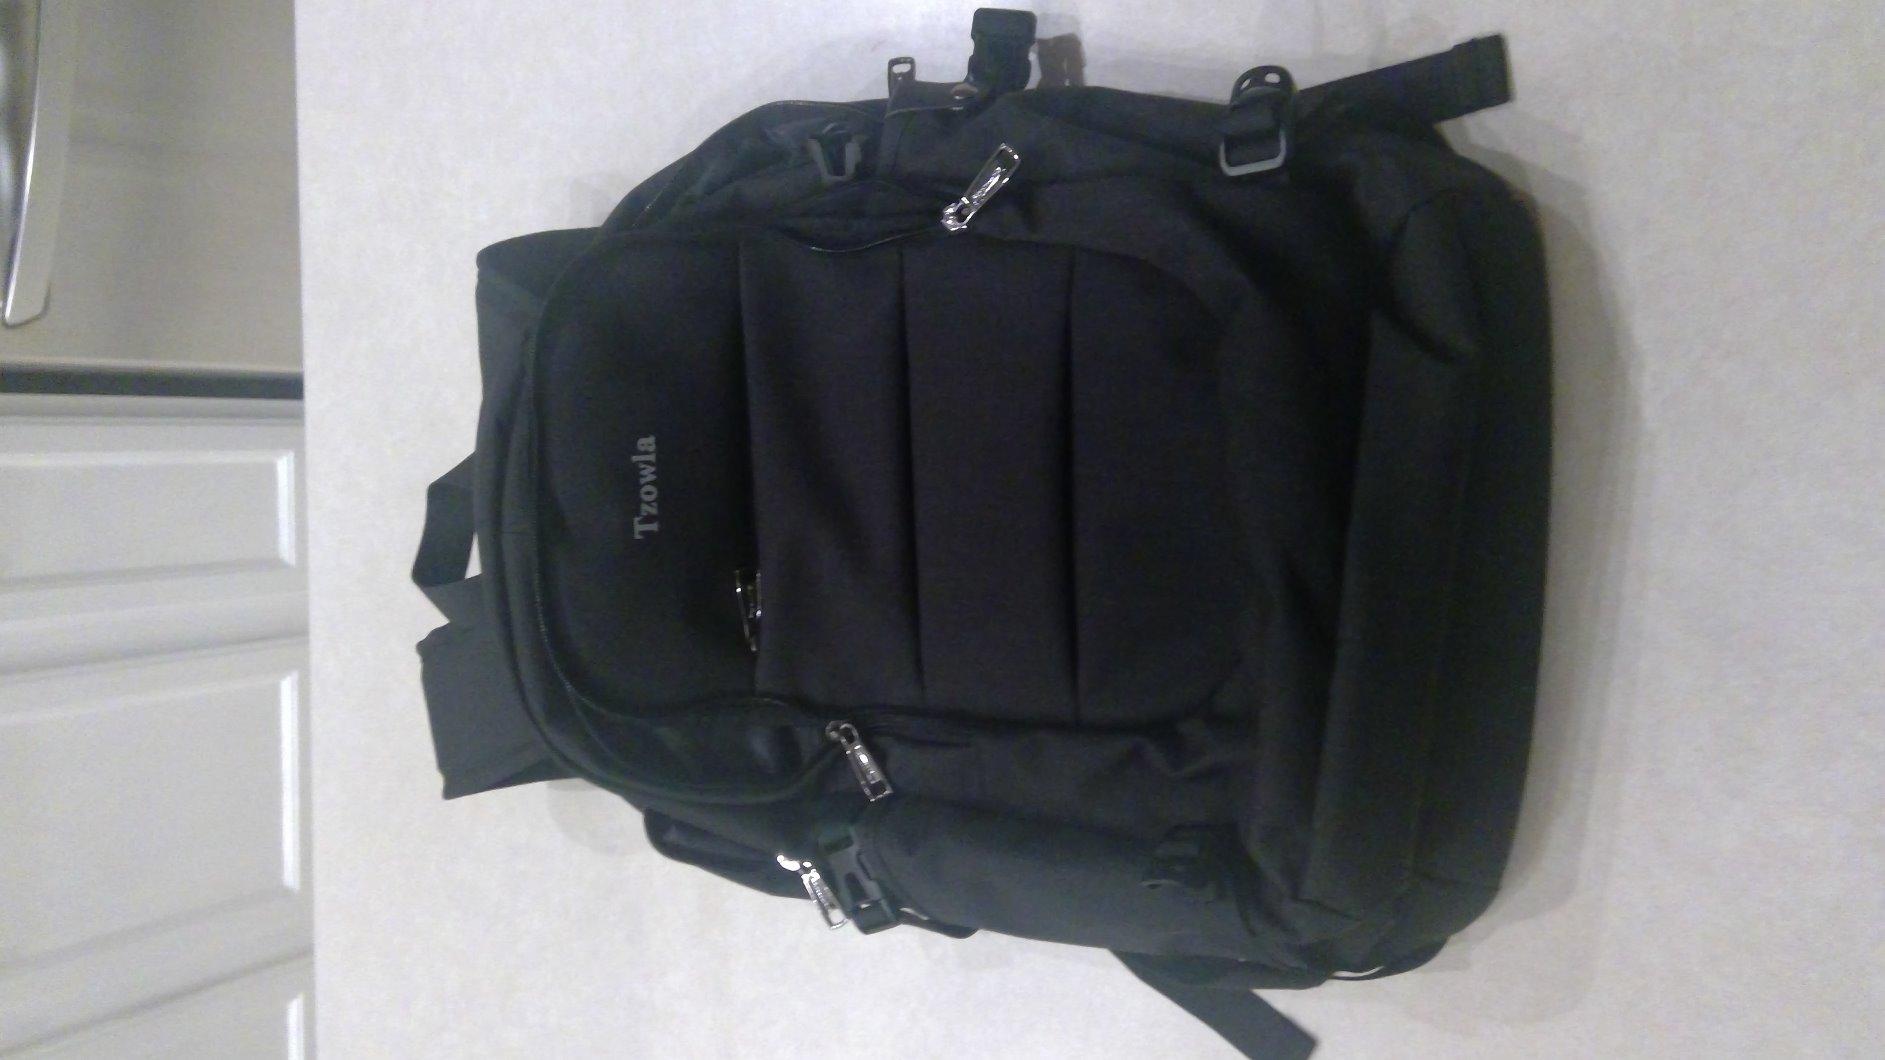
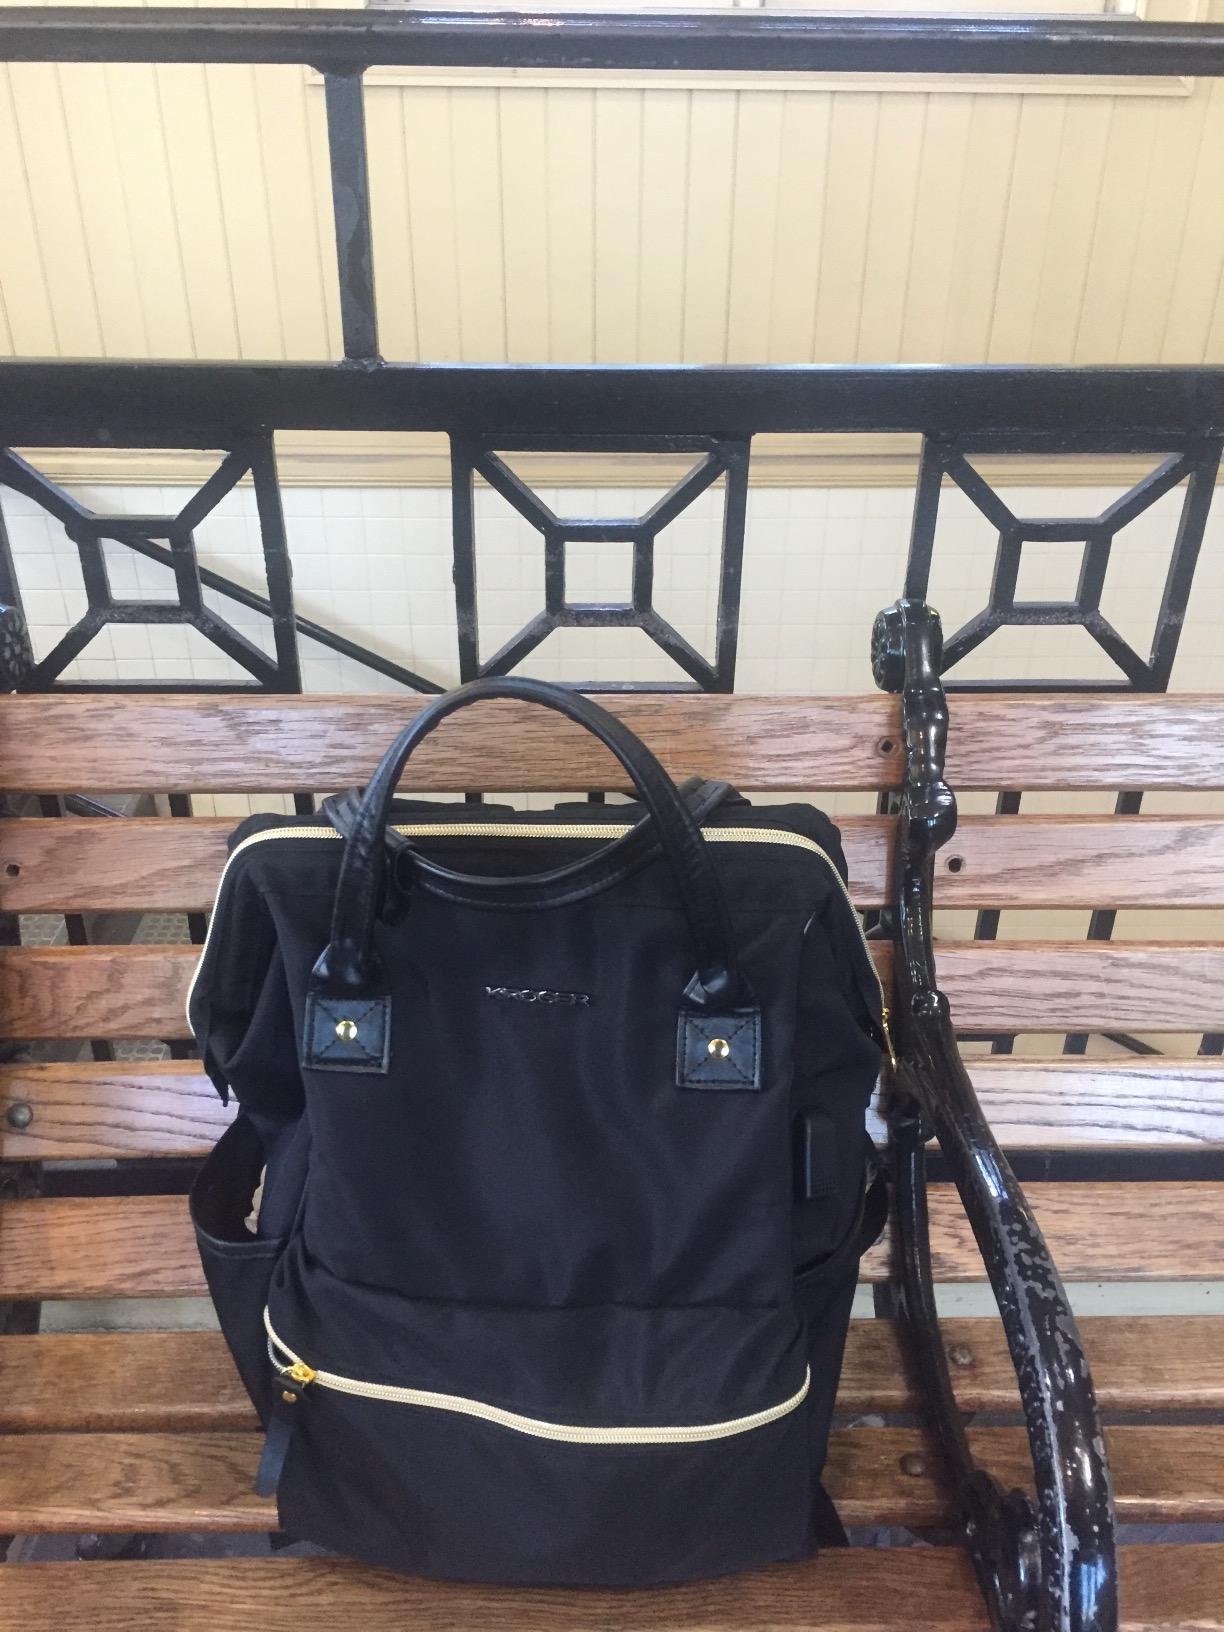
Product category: bag
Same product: no